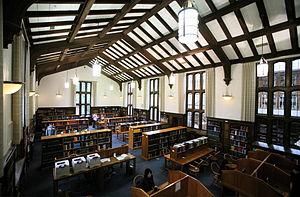
Le Reed College est une université d'arts libéraux américaine située à Portland, dans l'Oregon. Cet établissement privé très sélectif propose un cursus de quatre ans et a la réputation d'offrir de solides connaissances académiques à ses étudiants, dont une proportion importante pousse ensuite ses études jusqu'au doctorat.